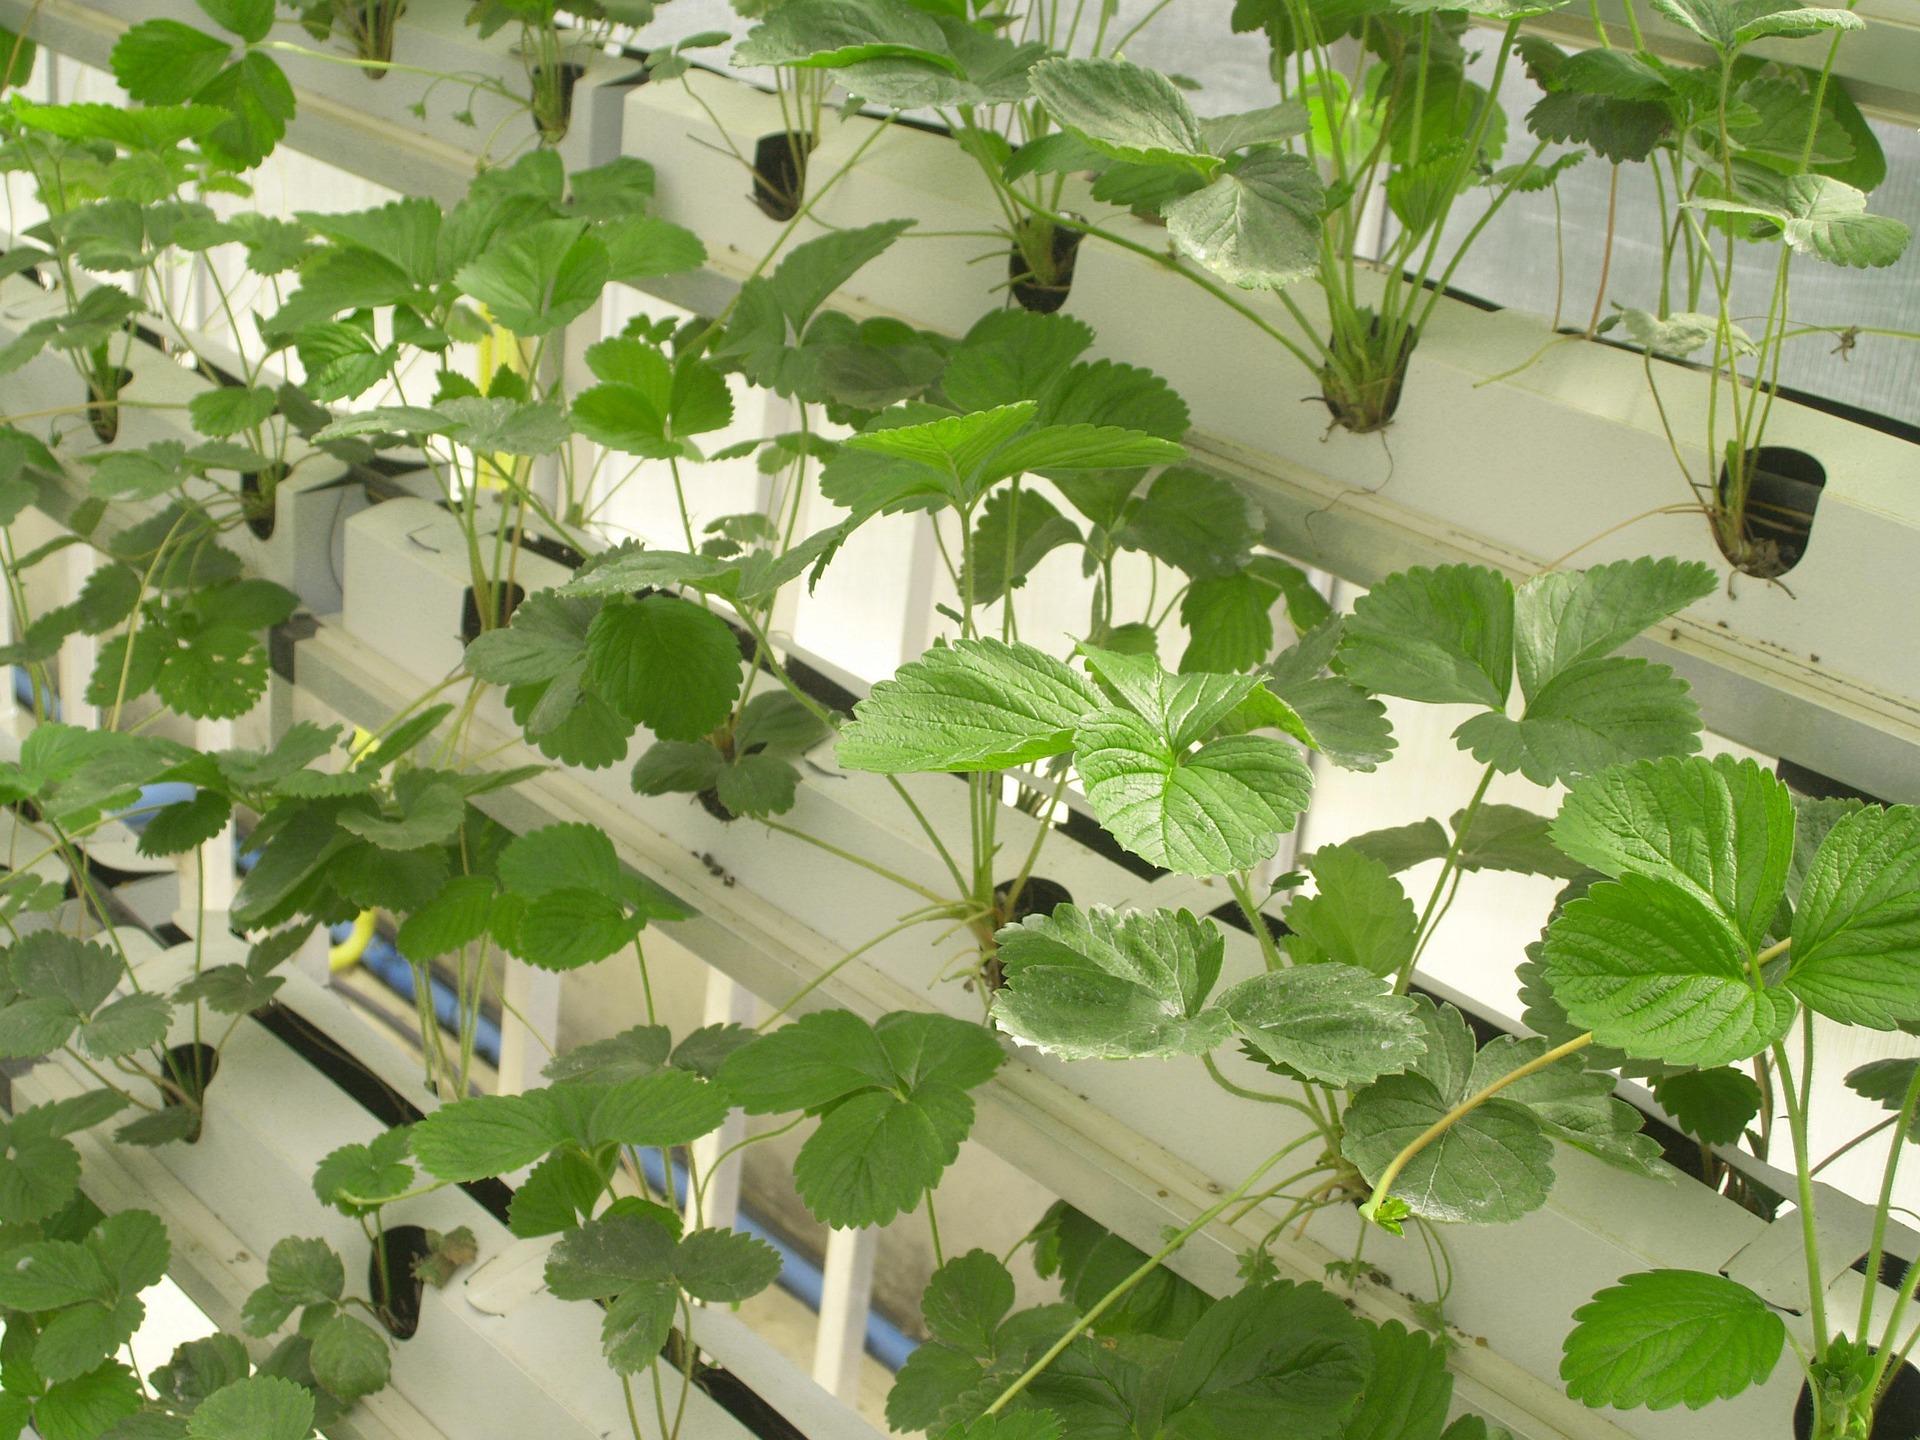
Hii ni mimea inayo kuzwa katika mfumo wa hydroponics. Mfumo huu unatumia maji yenye virutubisho badala ya udongo na mimea umeandaliwa kwa safu wima.